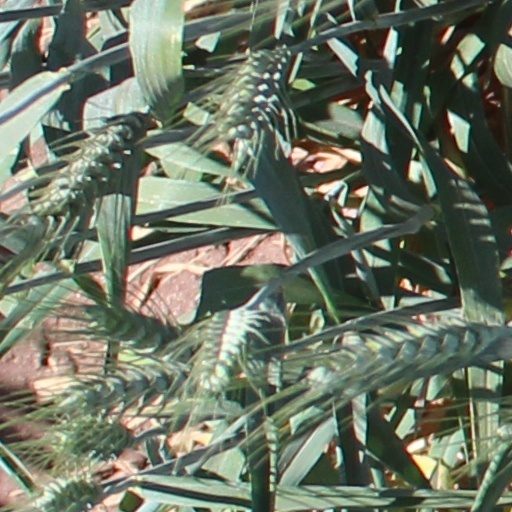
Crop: wheat